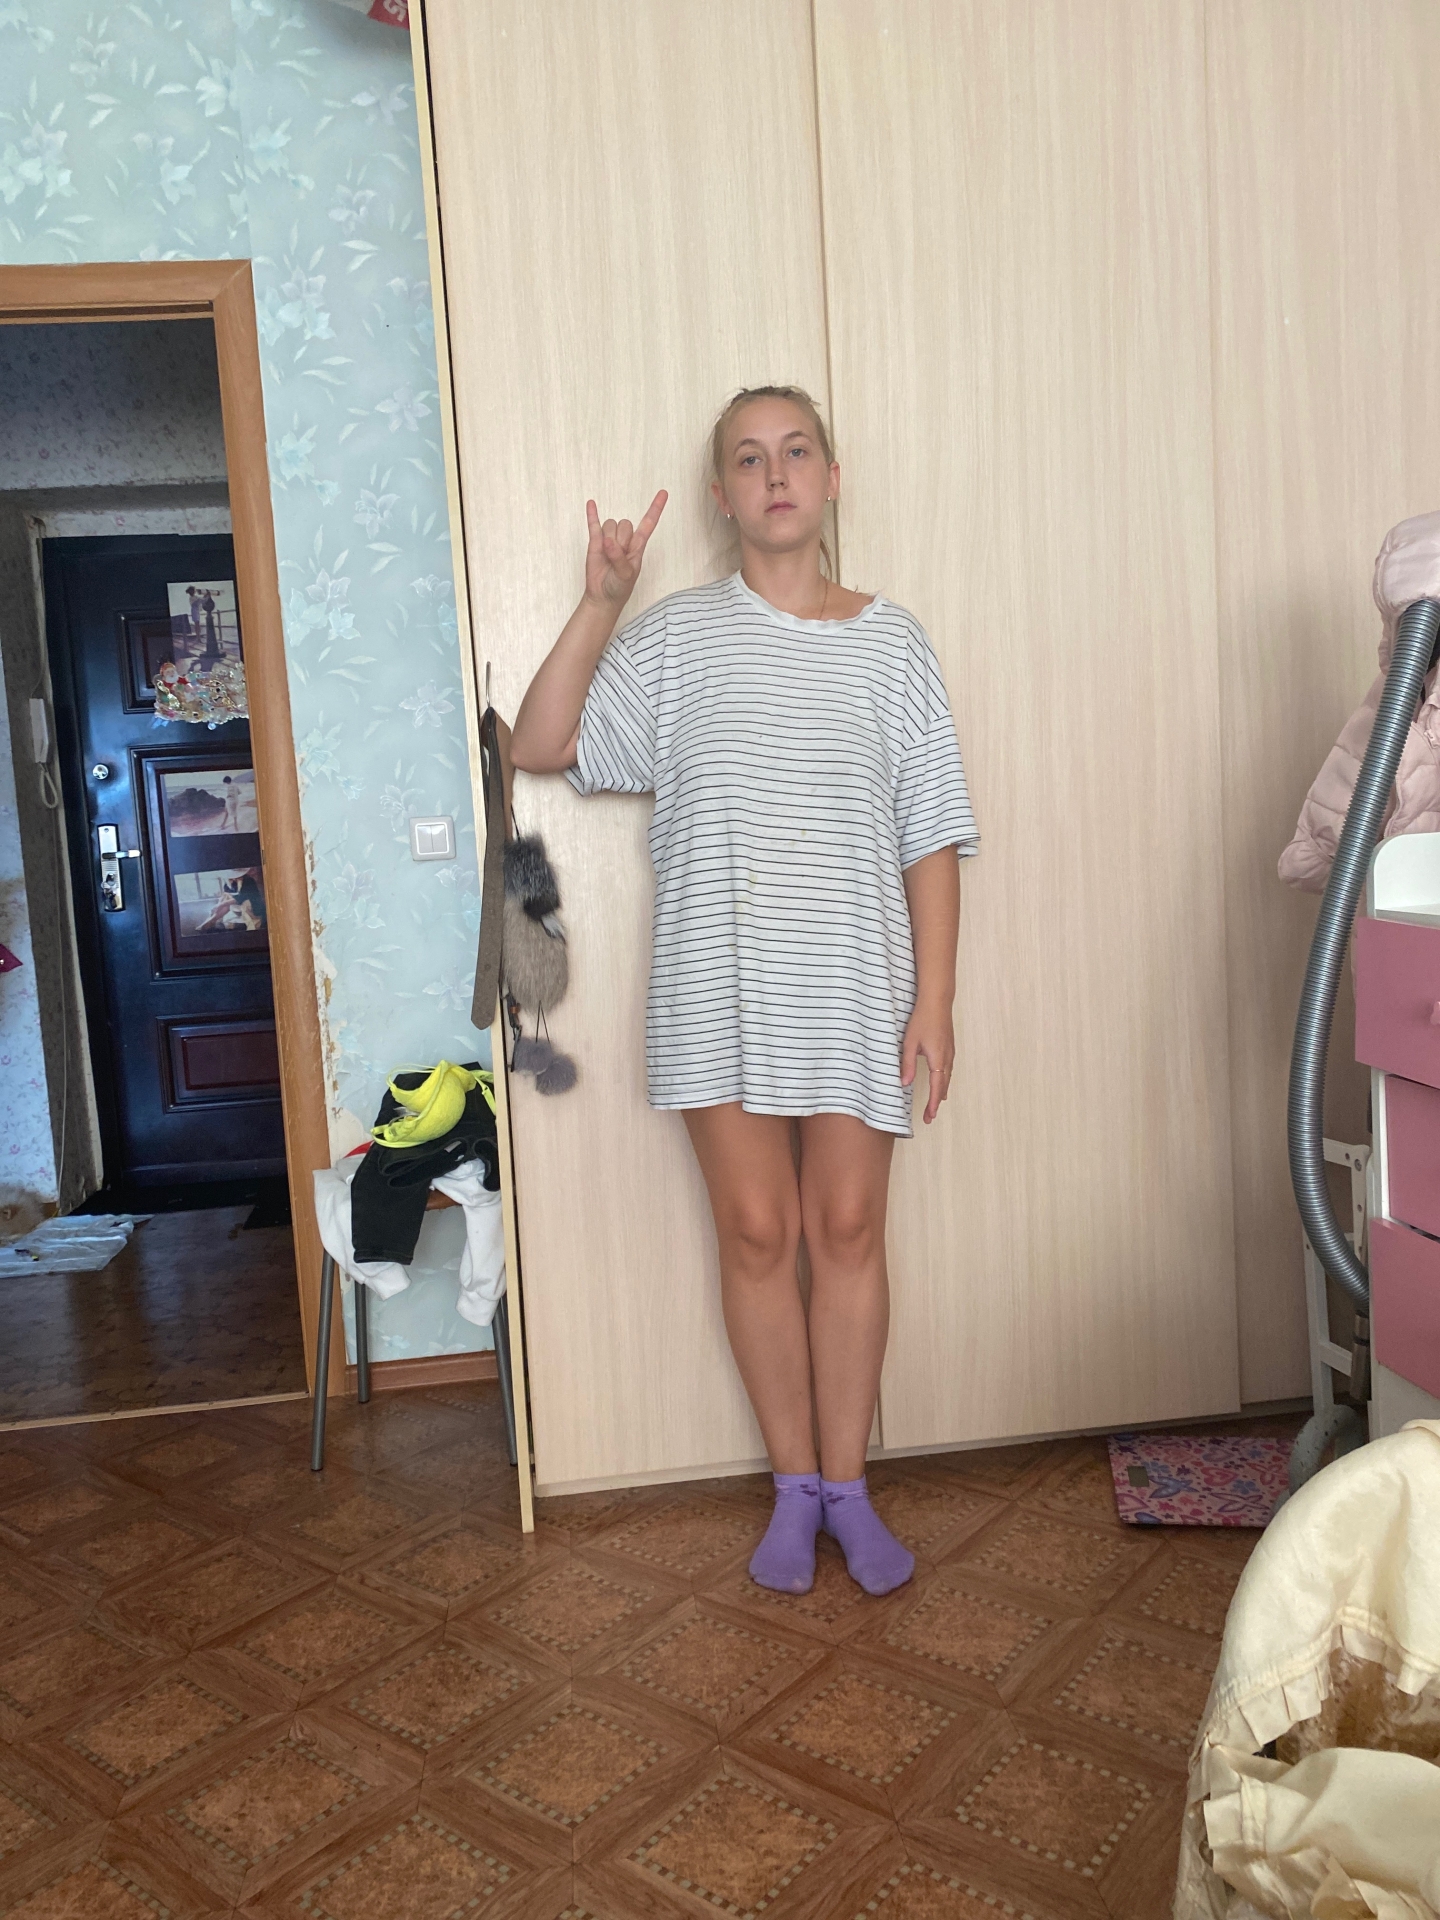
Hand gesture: rock